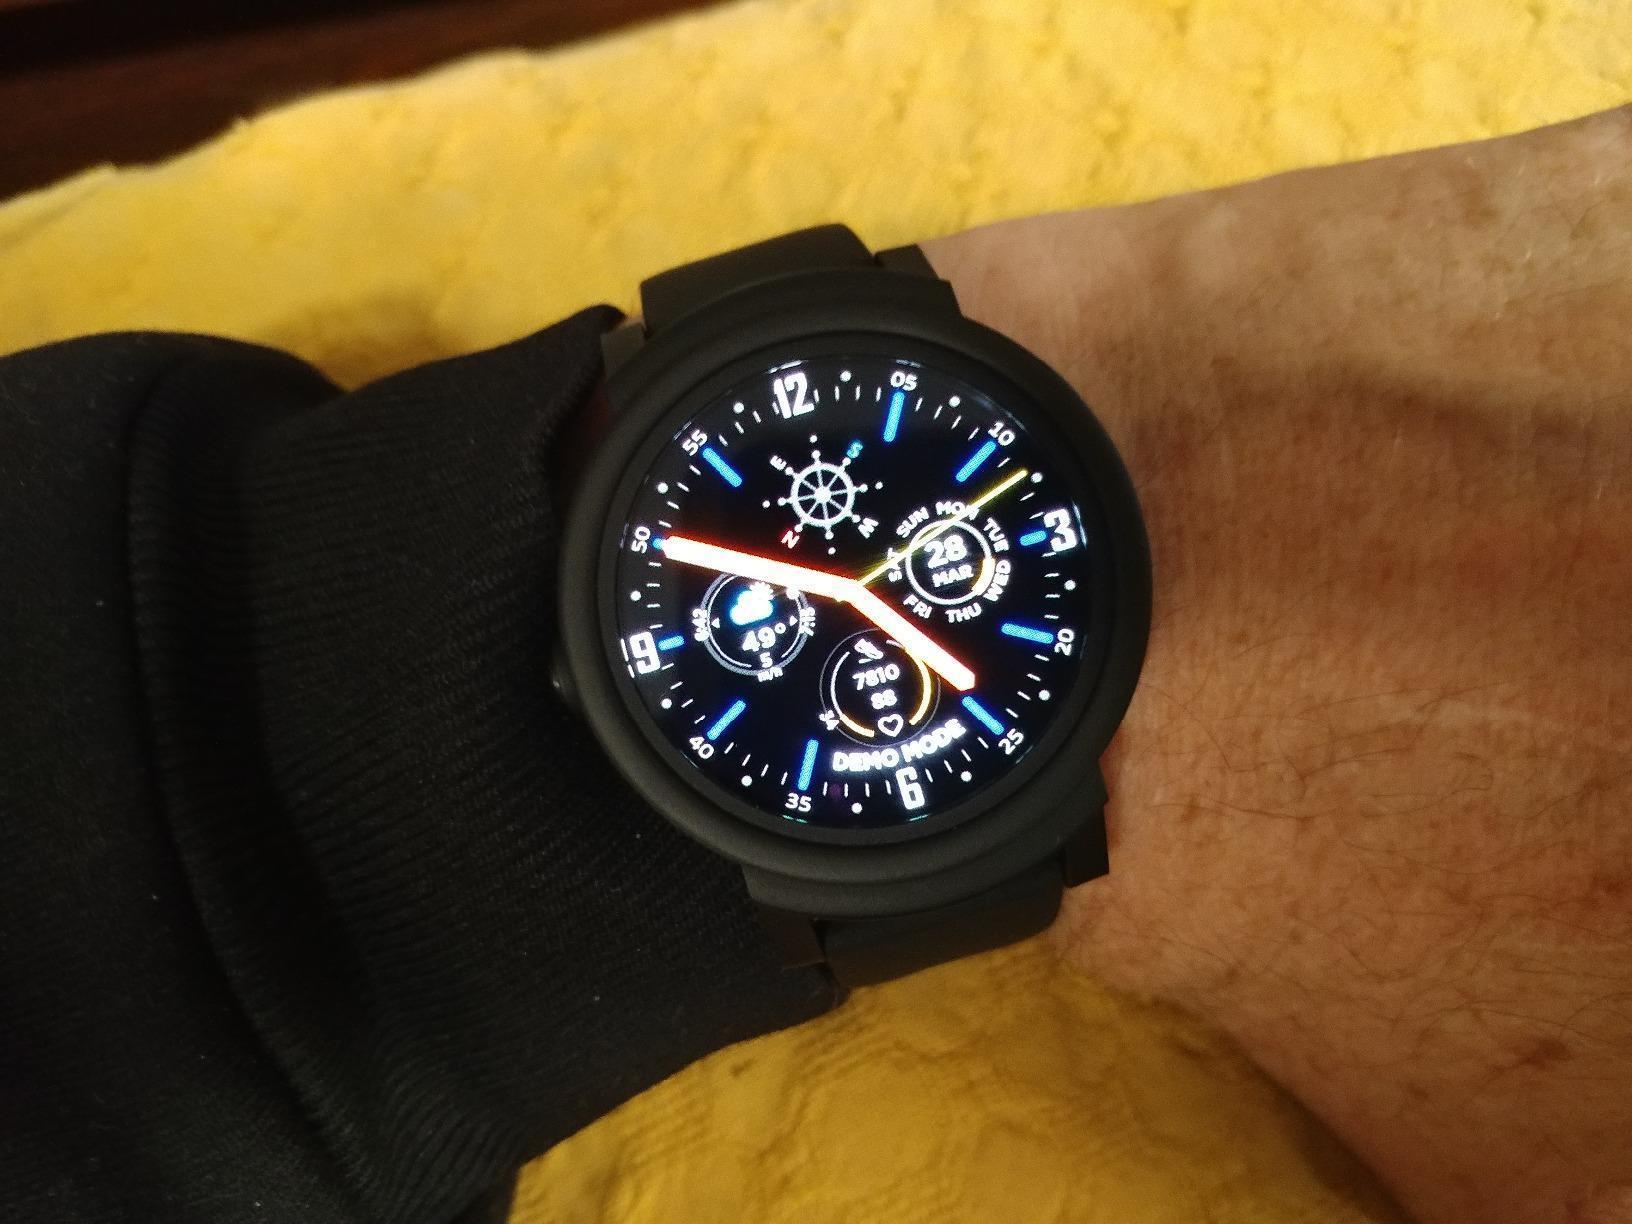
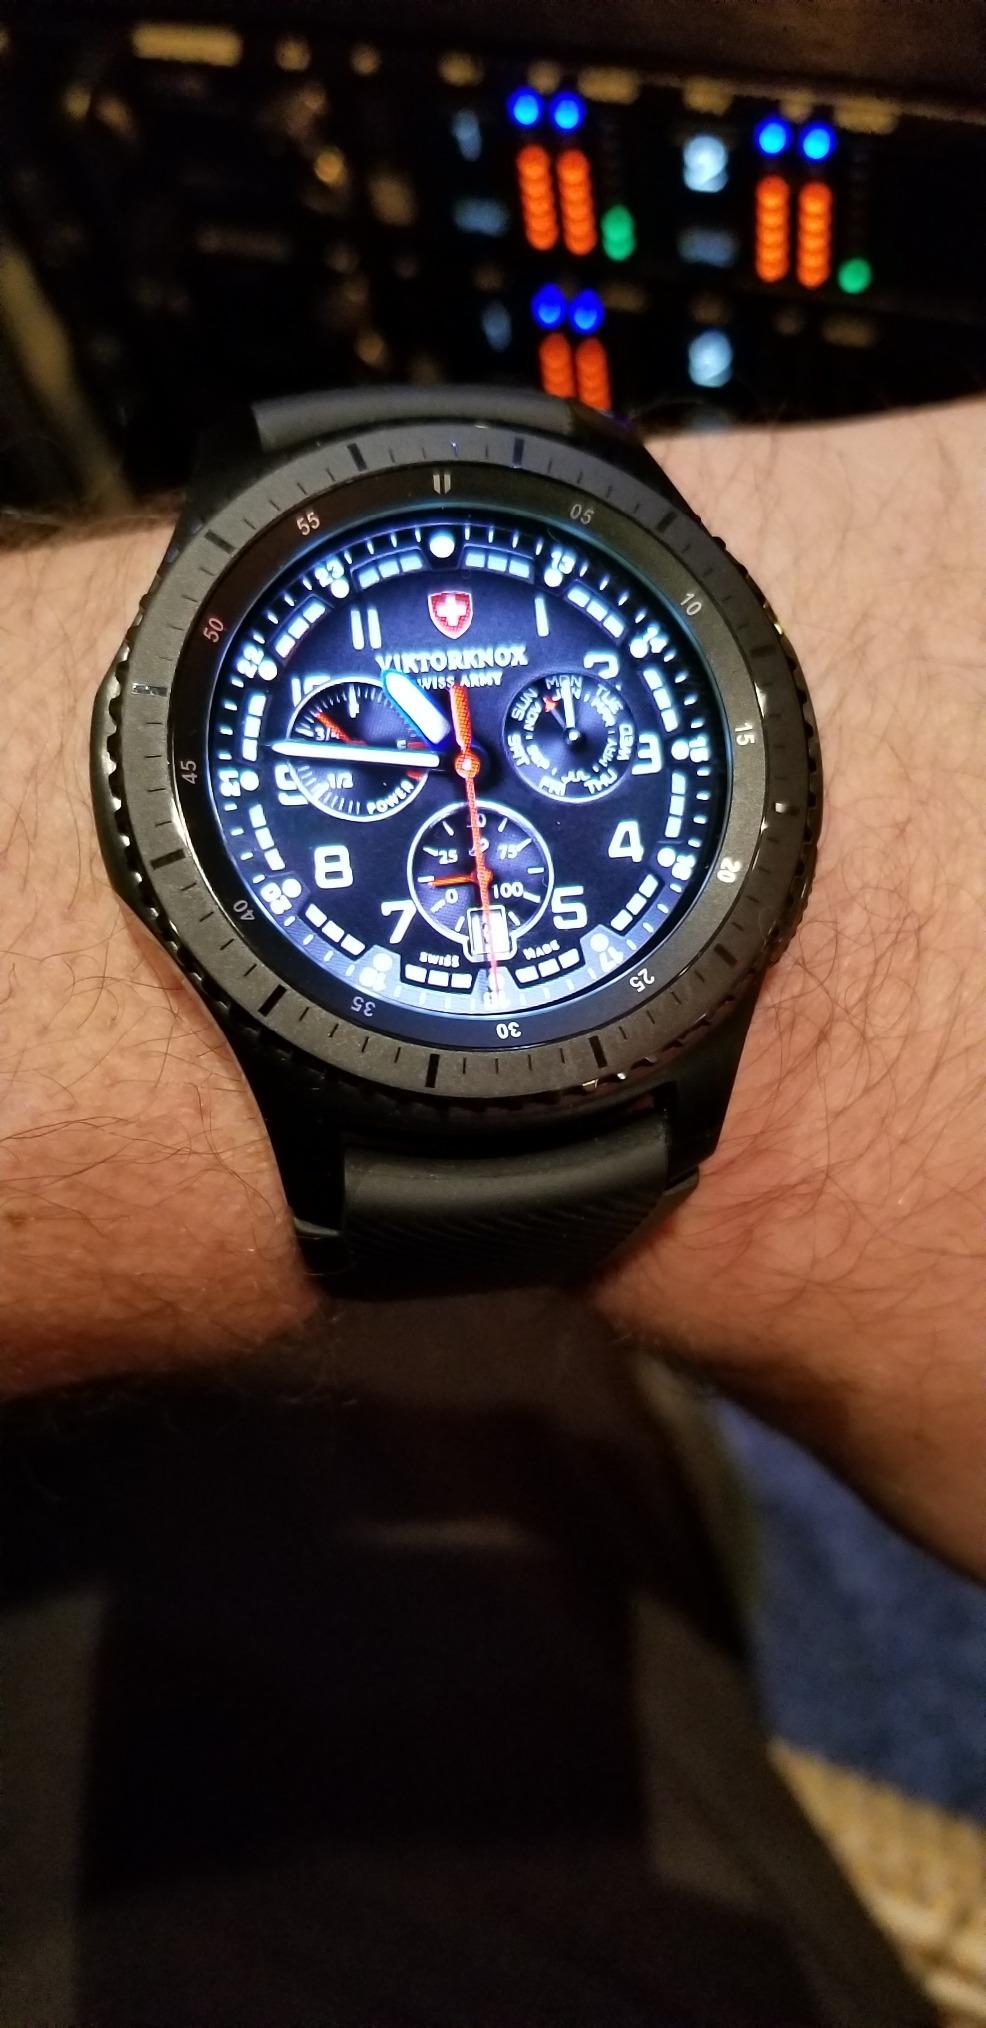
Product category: smartwatch
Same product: no